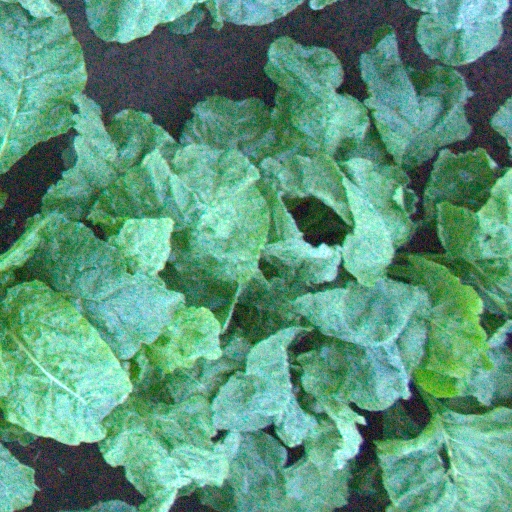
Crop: sugar beet